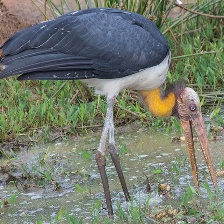
Species: LESSER ADJUTANT
Scientific name: LEPTOPTILOS JAVANICUS
ImageNet parent category: white_stork